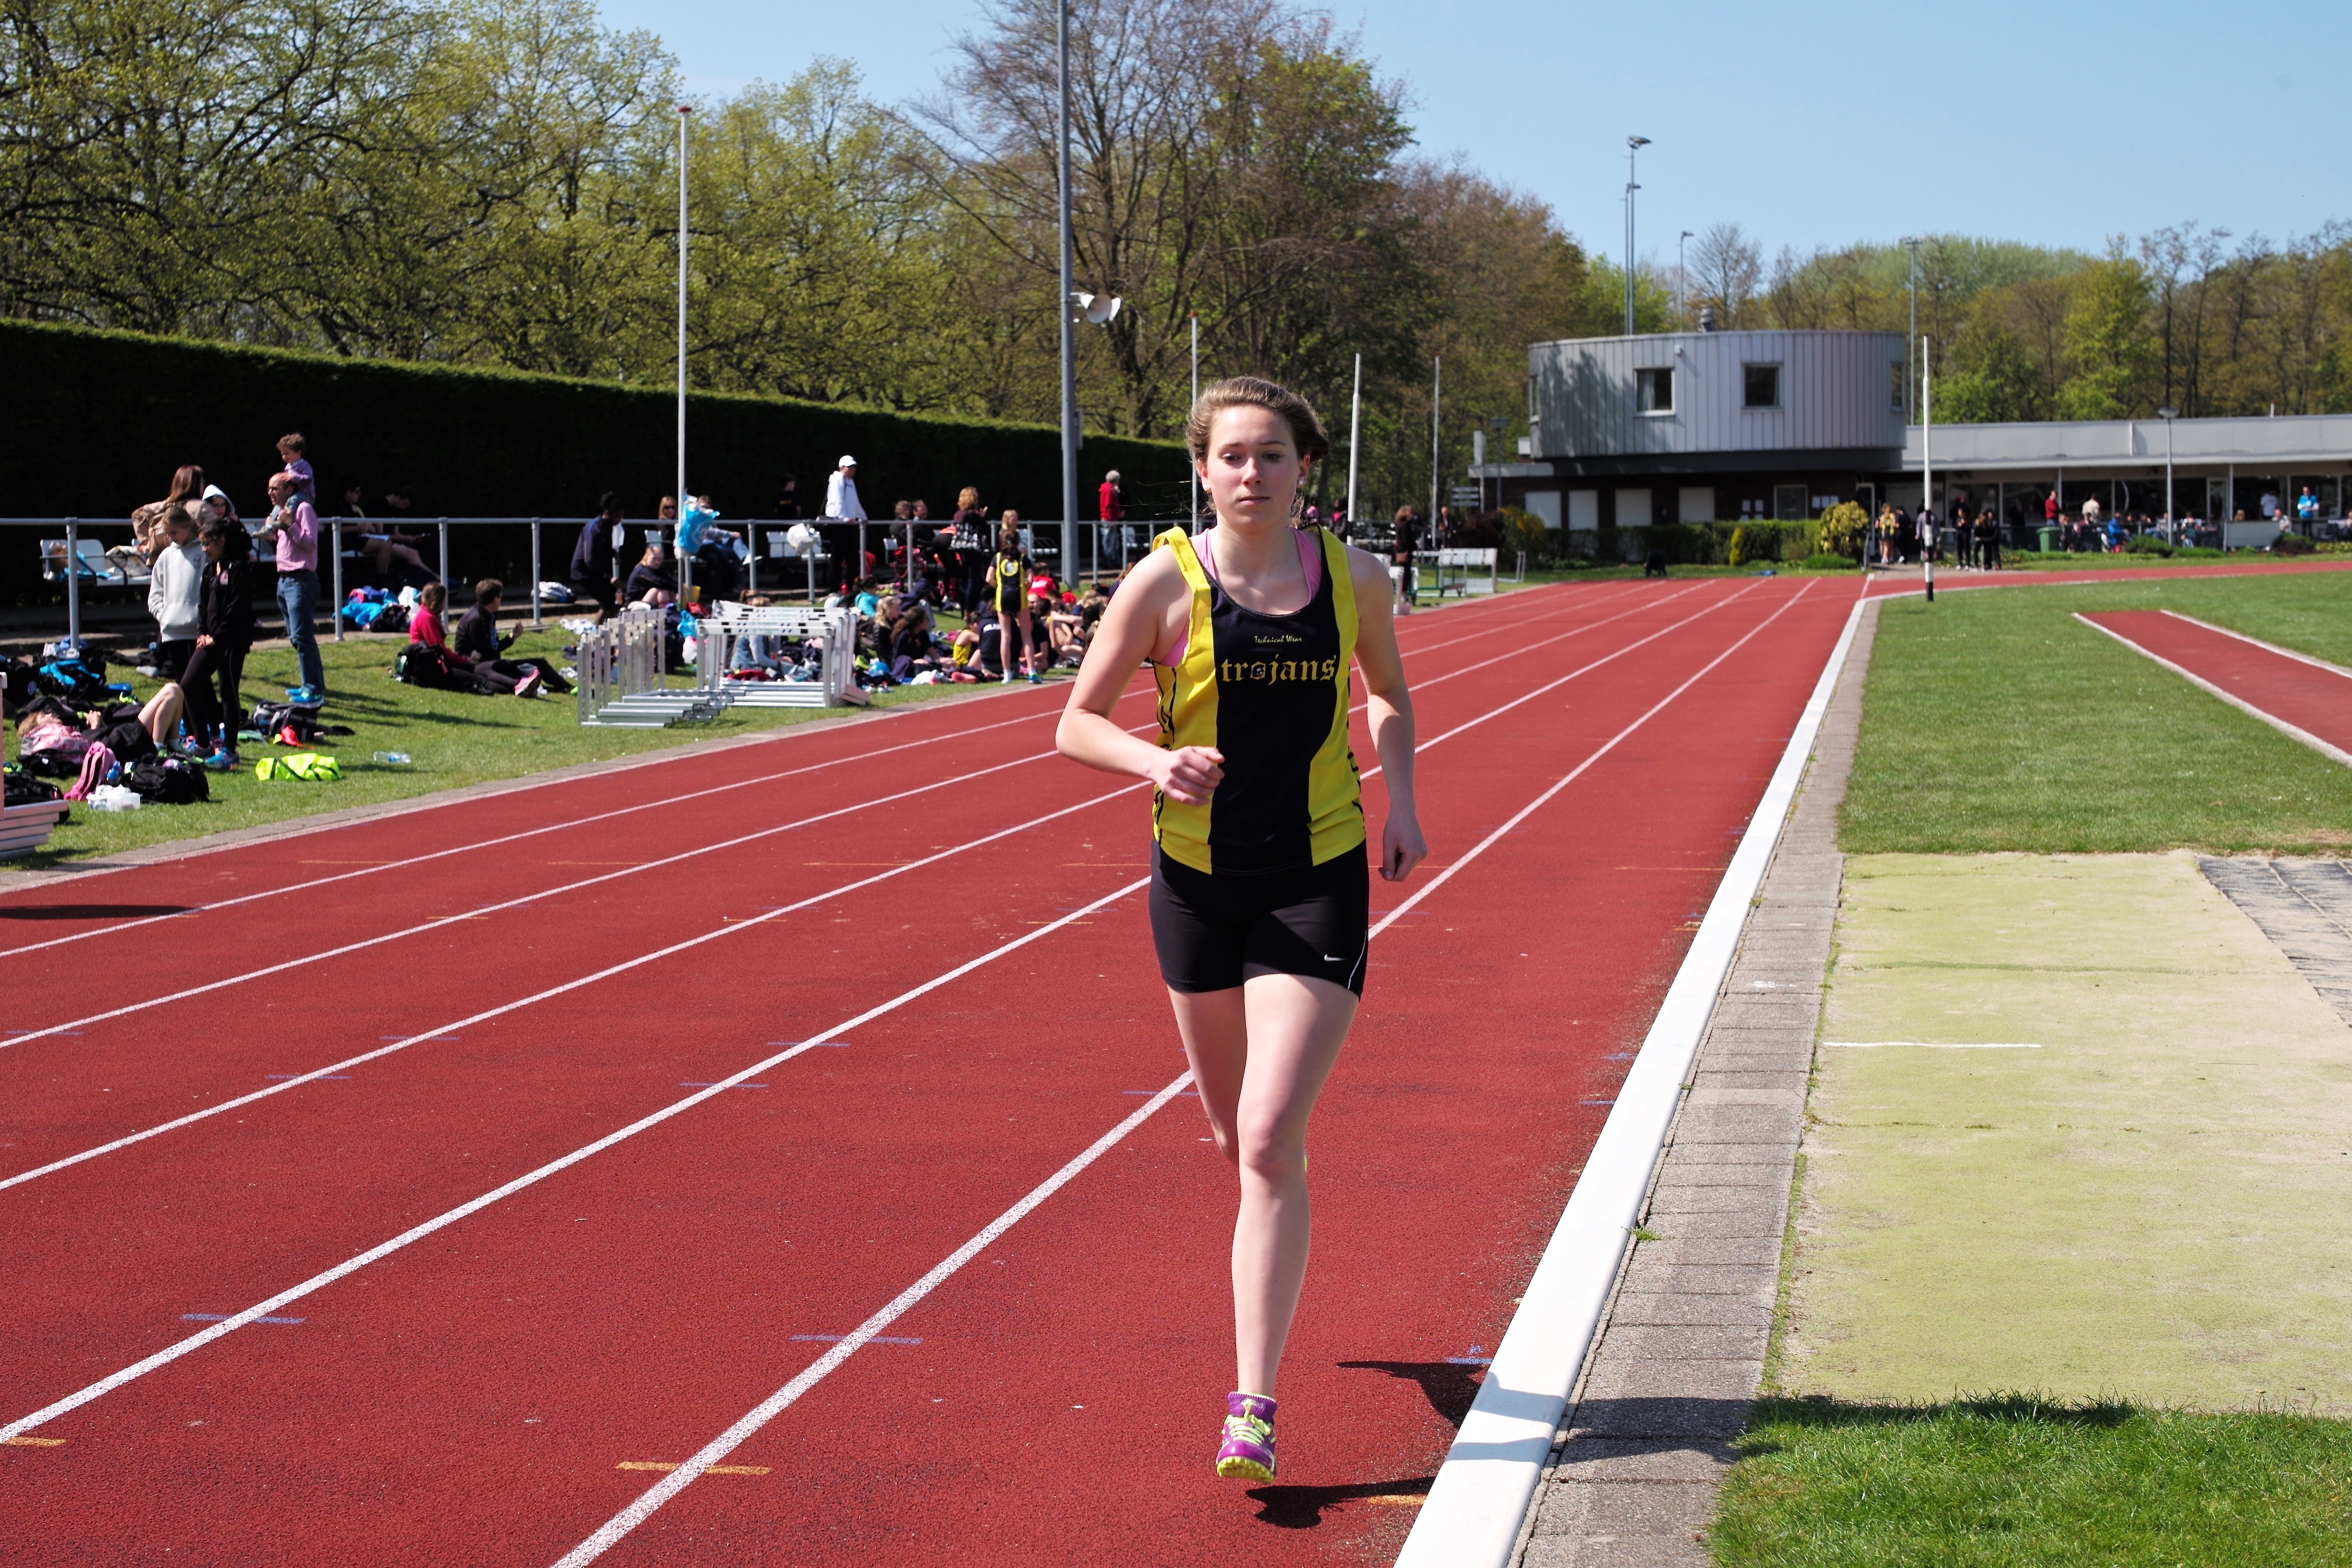
track, run, runner, ash, race, competition, holland, hague, netherlands, international, girls, m, american, sports, boys, 50, school, runners, junior, leica, 240, summilux, varsity, athletics, meet, sprint, endurance sports, duathlon, track and field athletics, middle distance running, 800 metres